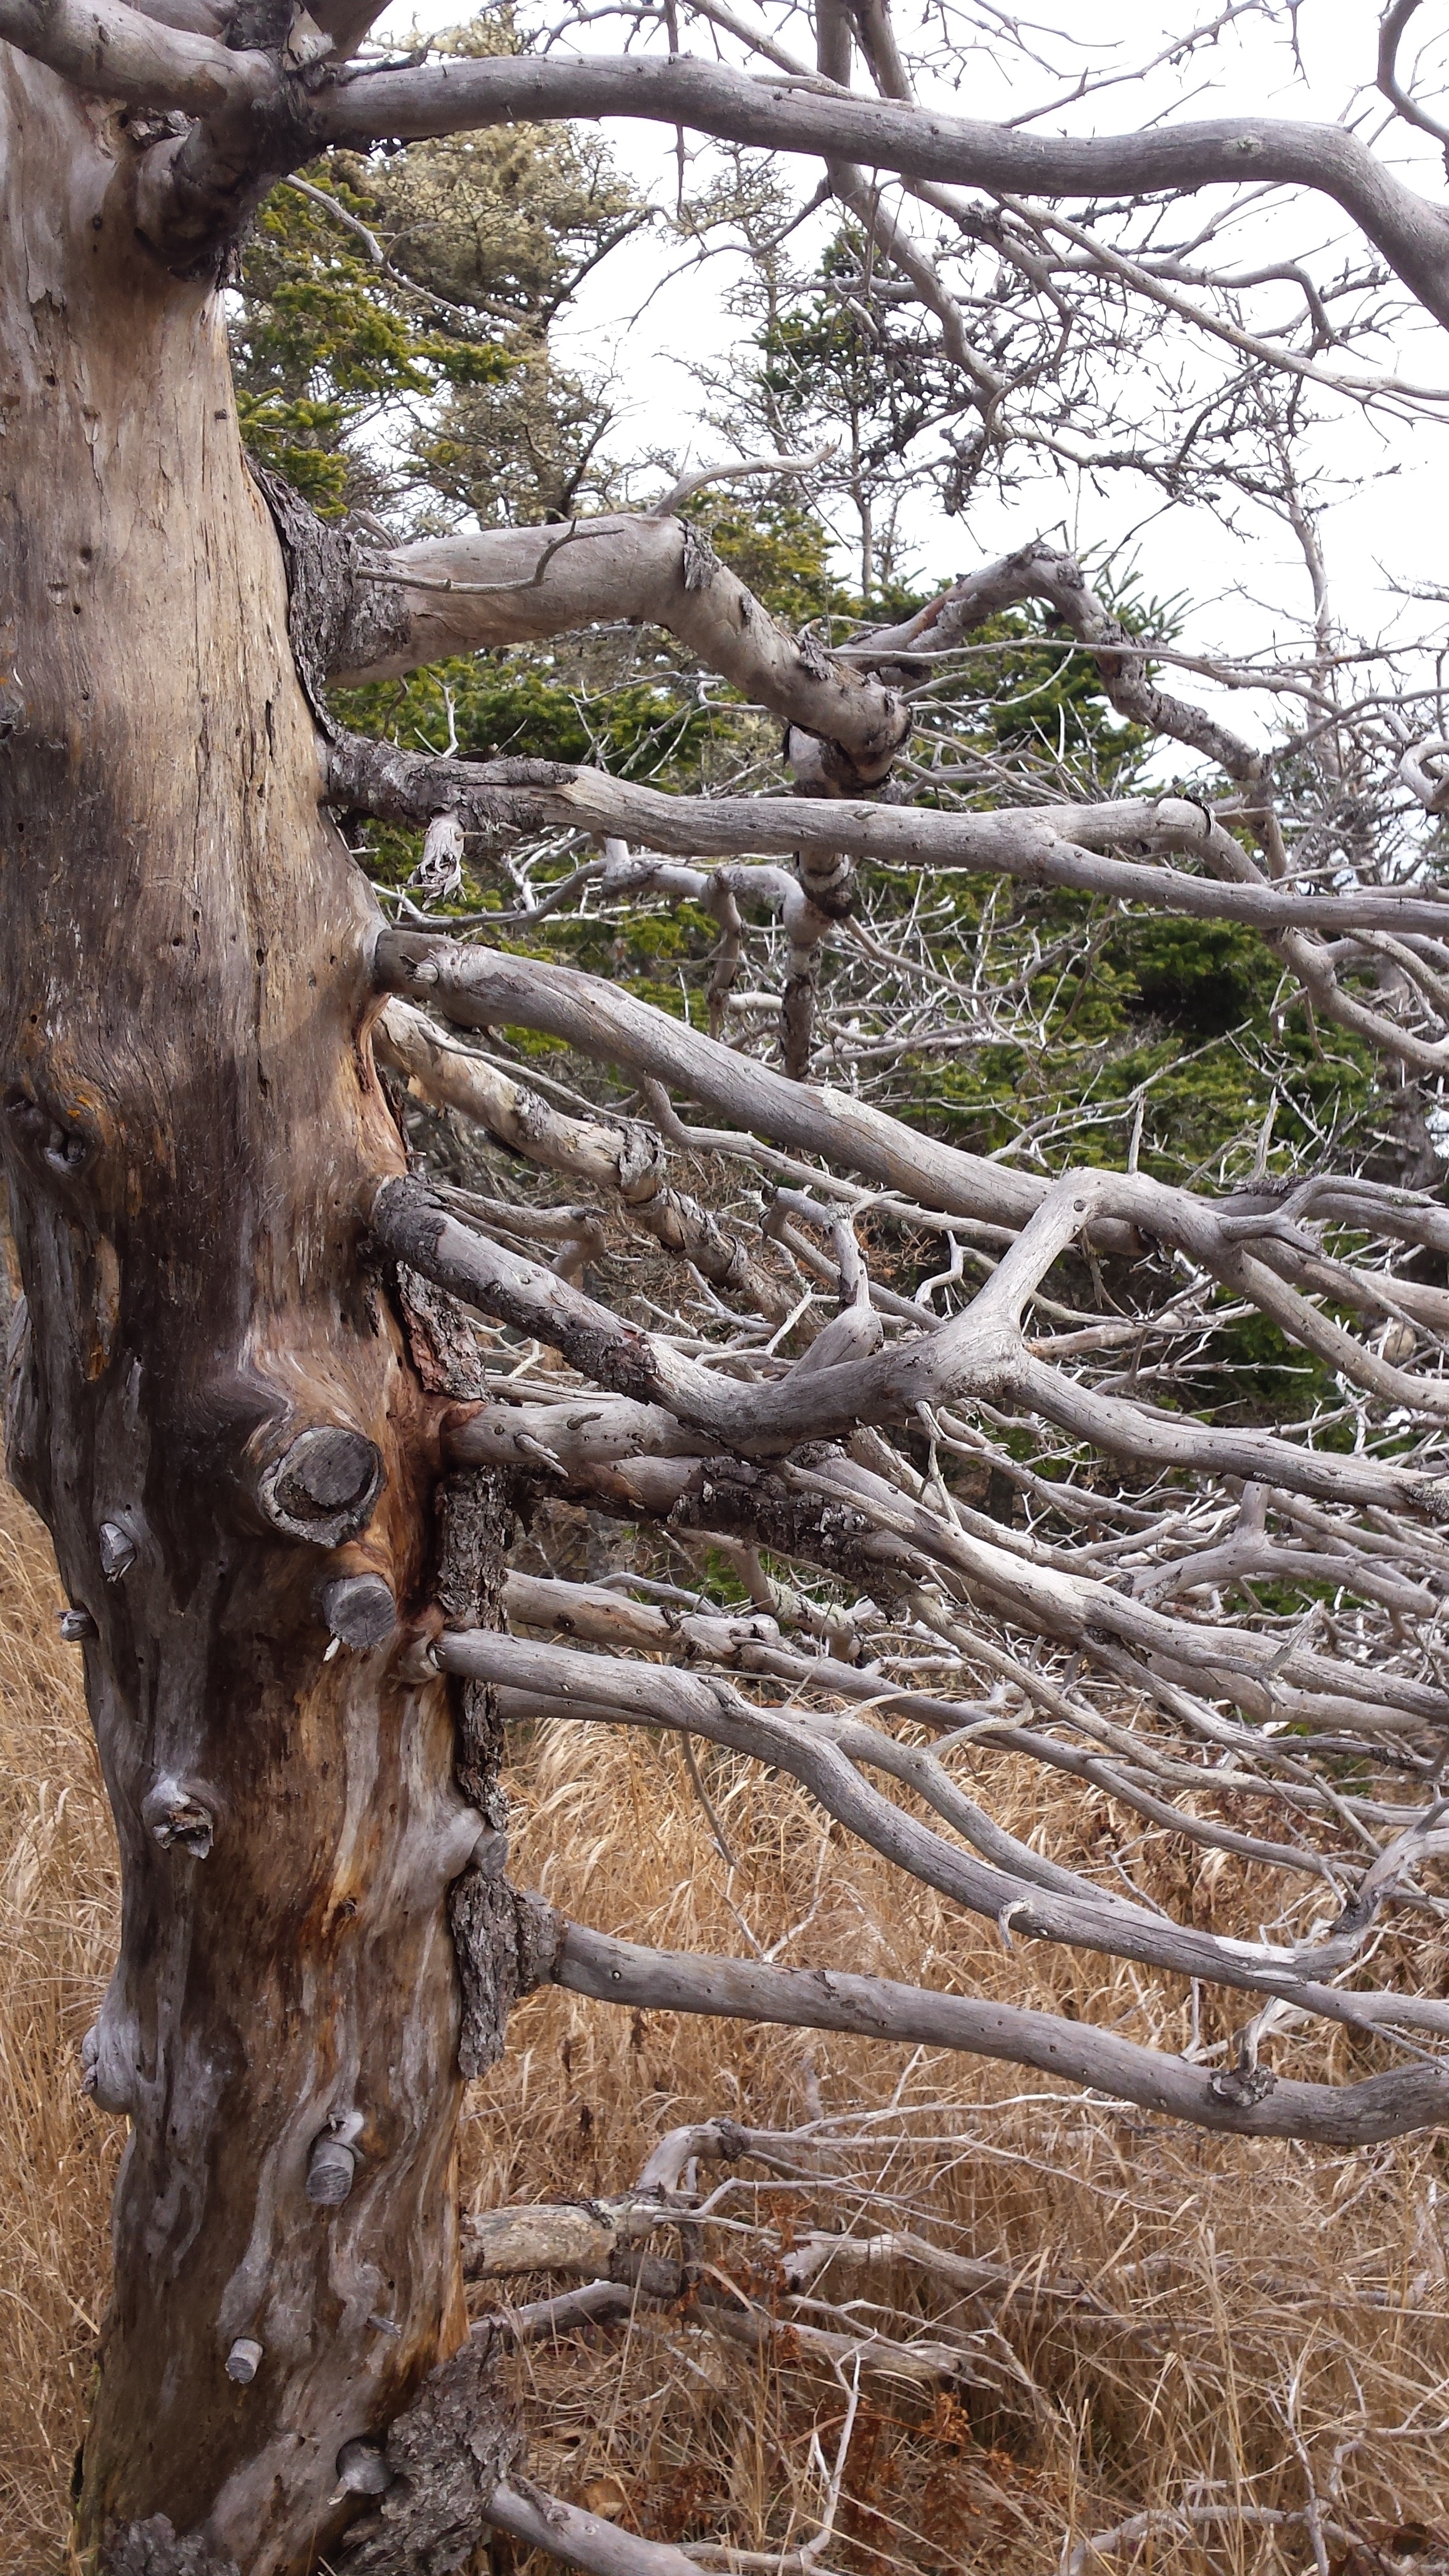
tree, nature, forest, branch, plant, wood, flower, trunk, old, rough, flora, root, branches, aging, woodland, woody plant, land plant